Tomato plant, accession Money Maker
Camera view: tilt-top (135 deg); turntable rotation: 90 degrees
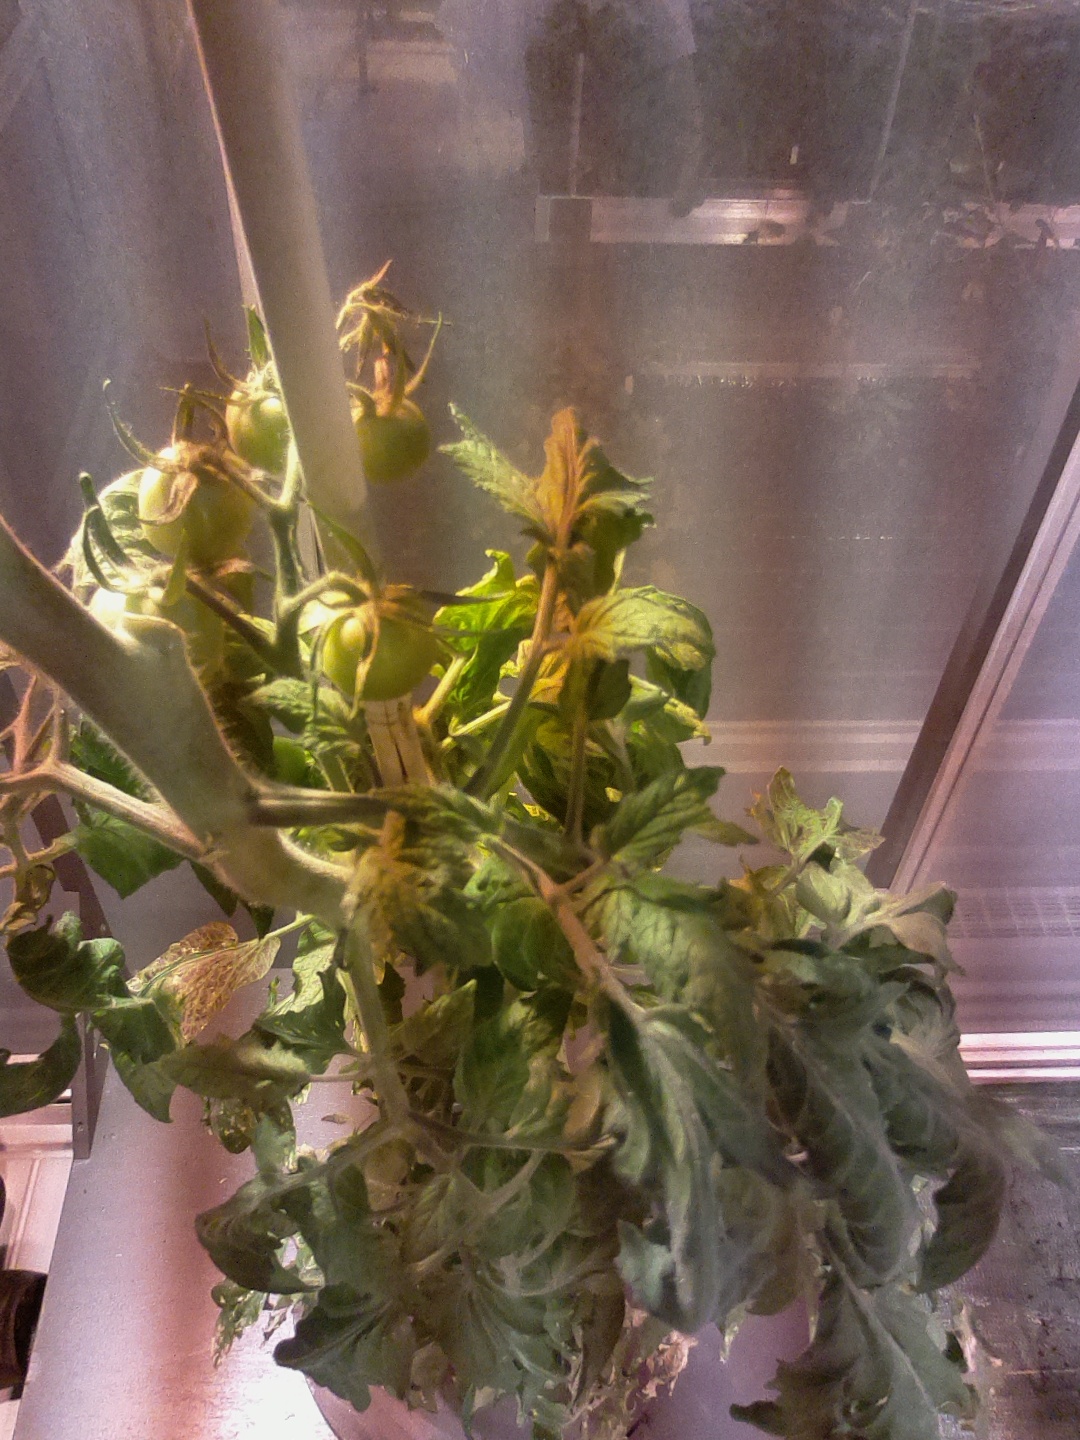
BBCH growth stage 72: 20%-30% of final fruit size